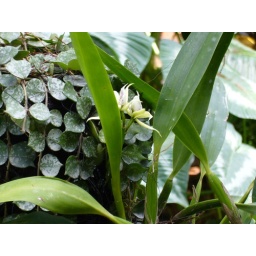
Perhaps it means frangance but I detected none. However, the plant will flower well in Singapore.